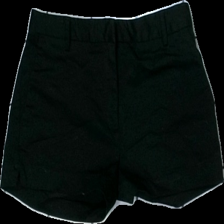
View: front
Type: Shorts
Category: Ladies
Brand: H&M
Colors: Black
Material: 61% bomull 36% polyester 3% elastan
Cut: Long
Size: 36
Damage: hårigt/ dammigt
Damage location: top center
Damage 2: hårigt/ dammigt
Damage 2 location: middle center
Damage 3: hårigt och dammigt
Damage 3 location: bottom center
Price range: <50
Recommended usage: Export
Description: svarta shorts
Comment: håriga och dammiga